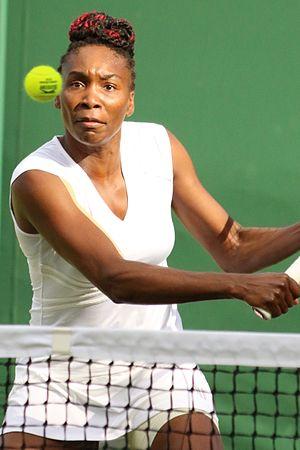
Venus Ebony Starr Williams, née le 17 juin 1980 à Lynwood, est une joueuse de tennis américaine, professionnelle sur le circuit WTA depuis 1994. Elle est la sœur aînée de Serena Williams.